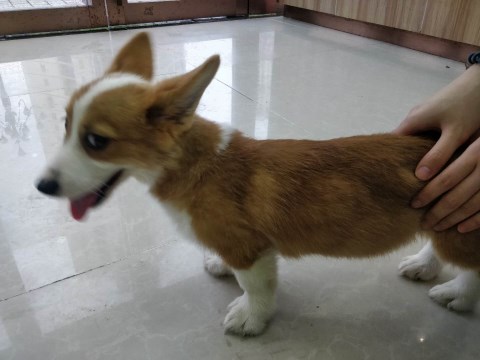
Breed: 2909-n000116-Cardigan